Hanoch Levin

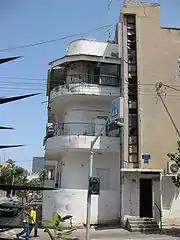
Hanoch Levin's childhood home

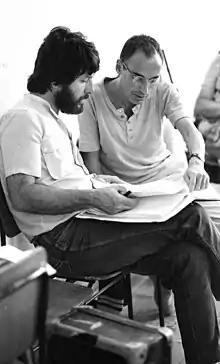
Levin and Oded Kotler during work on the play "The Patriot", 1982

Levin was born in 1943 to Malka and Israel Levin, who immigrated to then-British Mandate of Palestine in 1935 (now Israel) from Łódź, Poland. He grew up in a religious Jewish home in the Neve Sha'anan neighborhood in southern Tel Aviv. His father ran a grocery store.